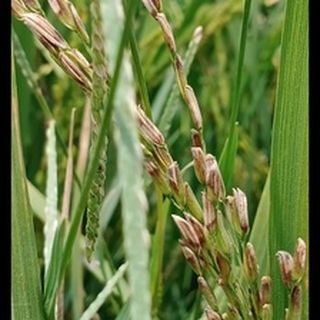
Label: diseased_rice